Tyrod Taylor

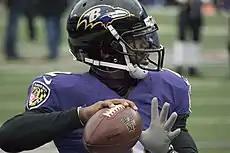
Taylor in 2014

In Week 6, Taylor saw his only action of the season in a 48–17 blowout victory over the Tampa Bay Buccaneers. Taylor came in during the fourth quarter to relieve Flacco.